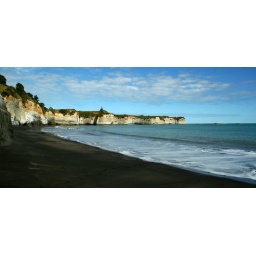
View on a black sand beach, marine reserve, around Taranaki - New Zealand